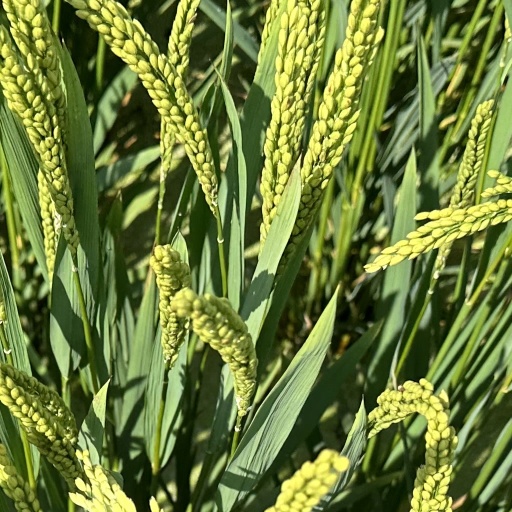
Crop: rice